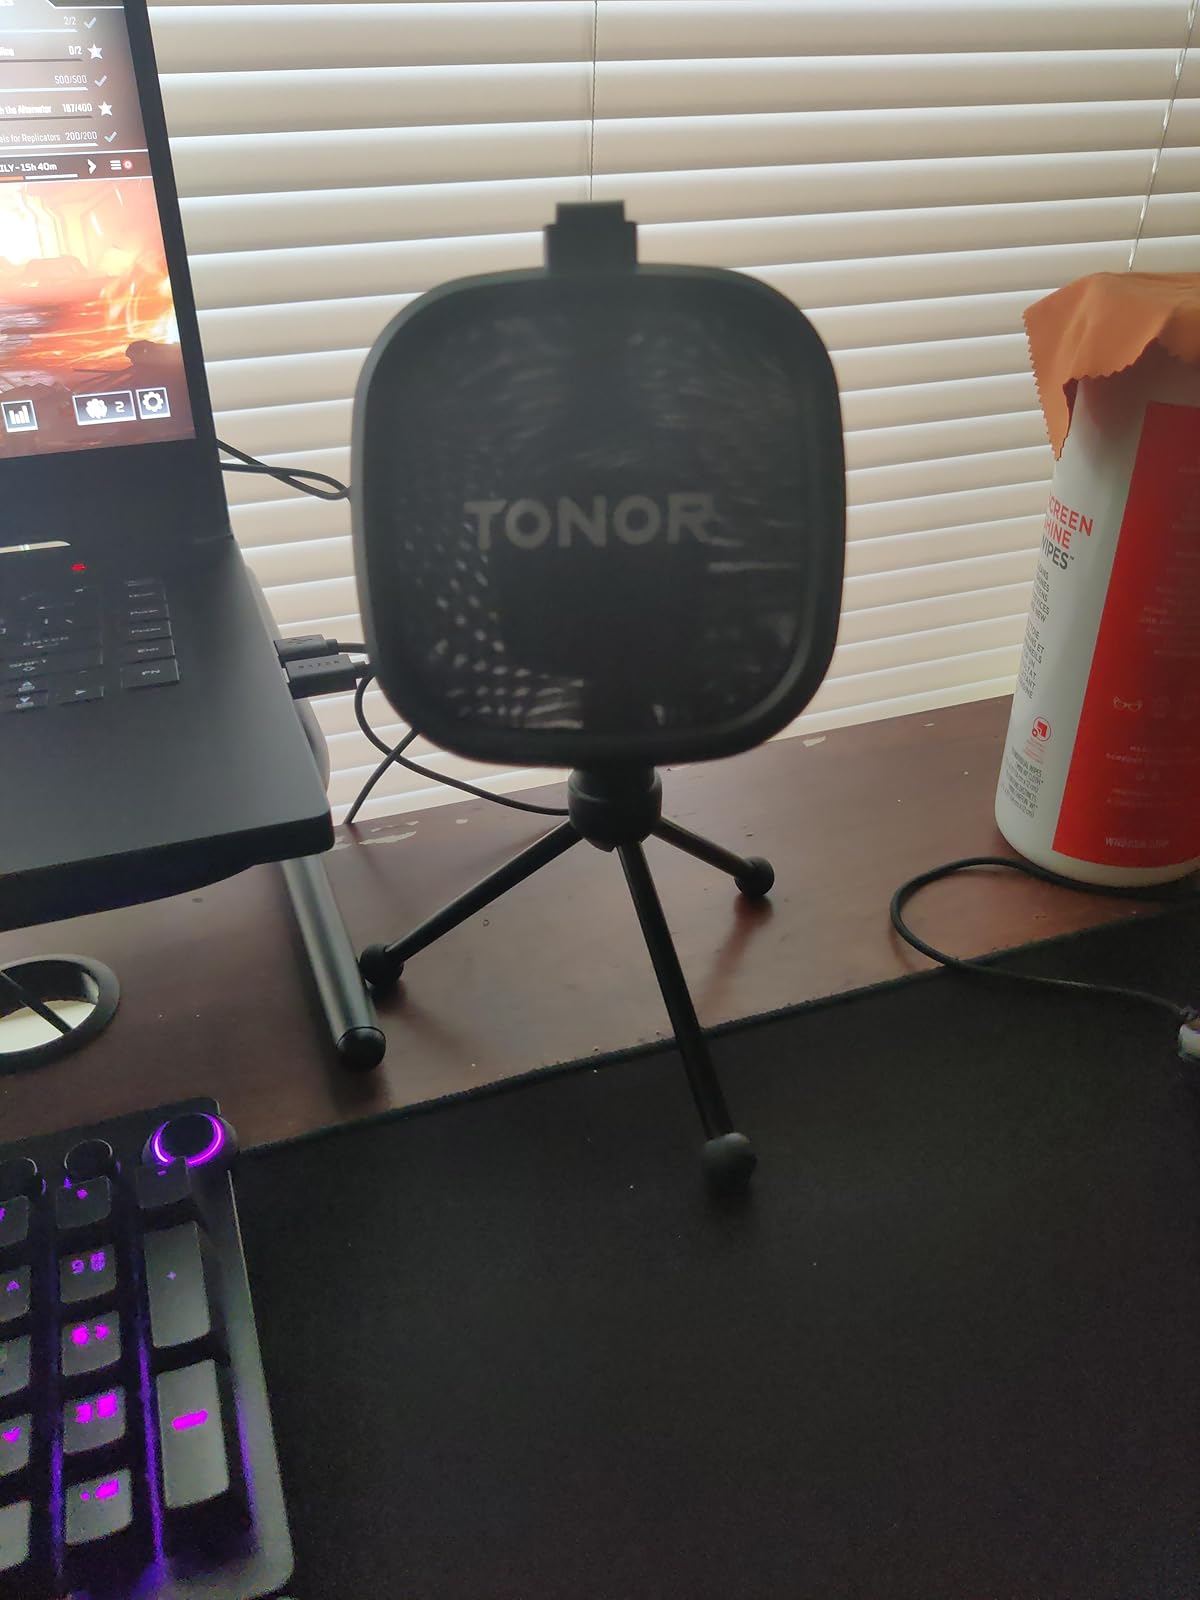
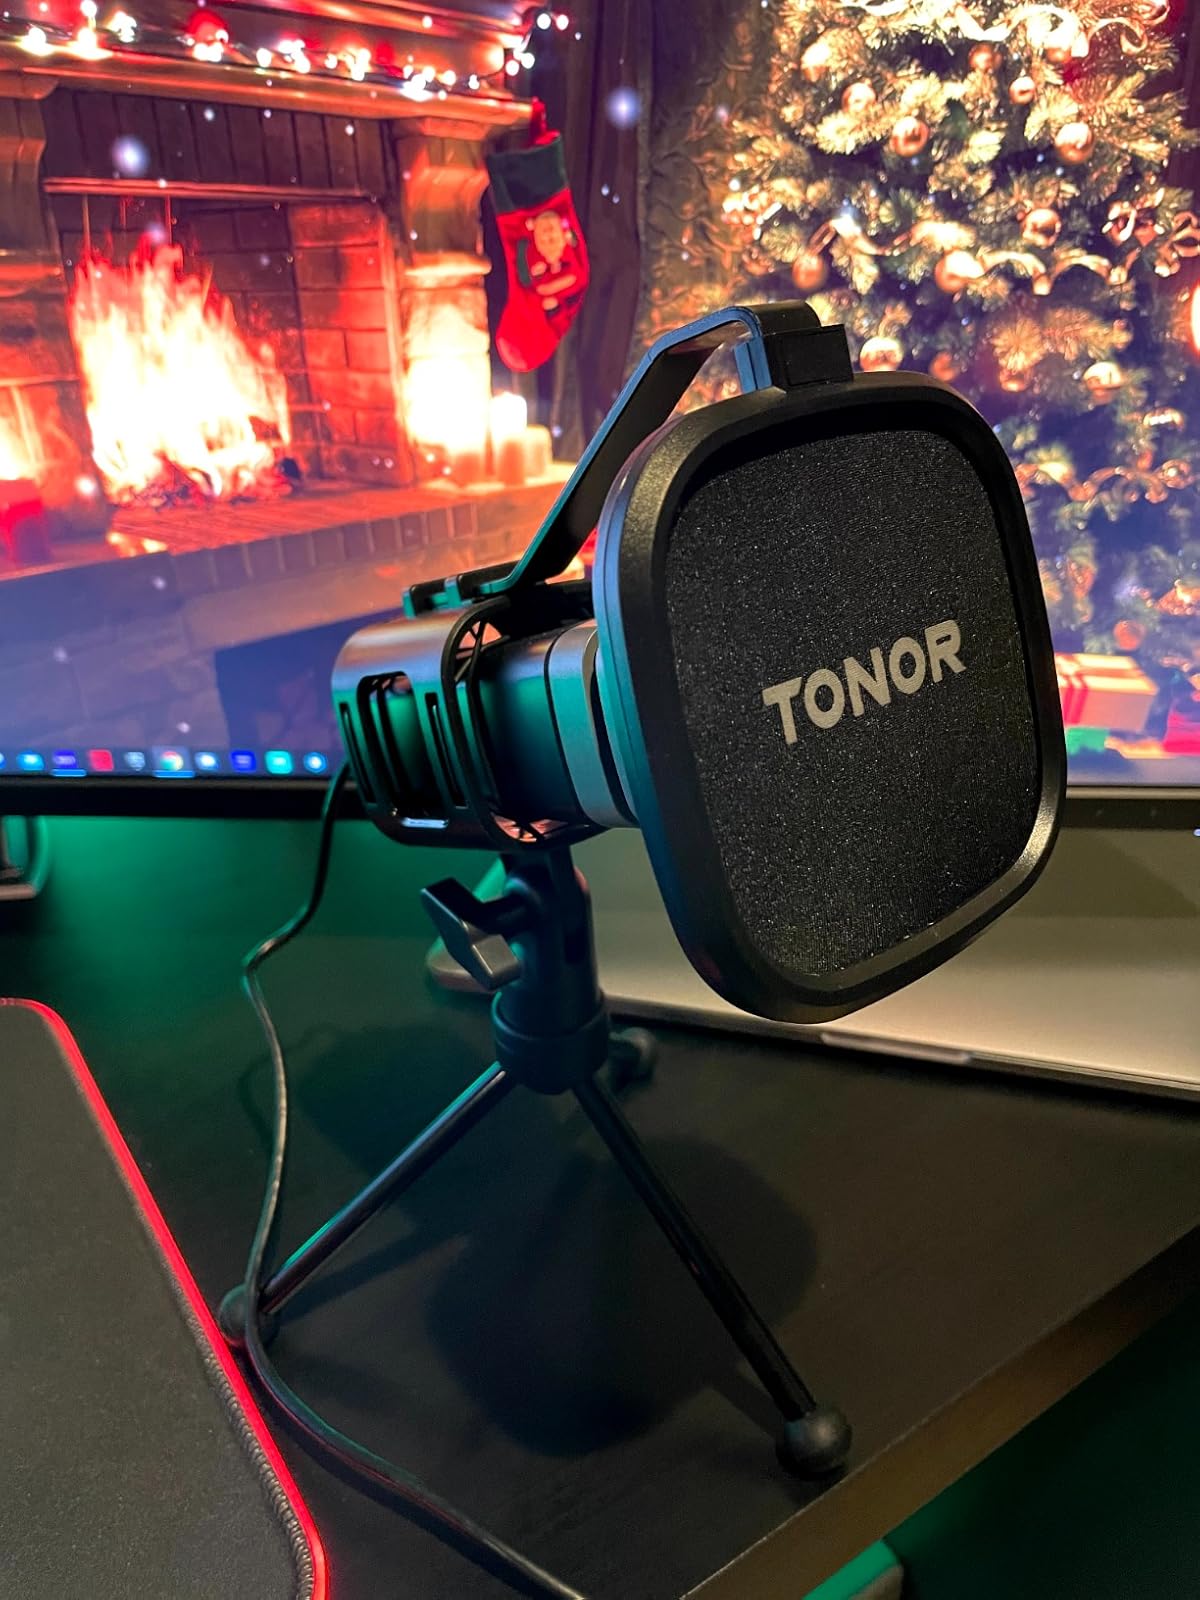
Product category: microphone
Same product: yes